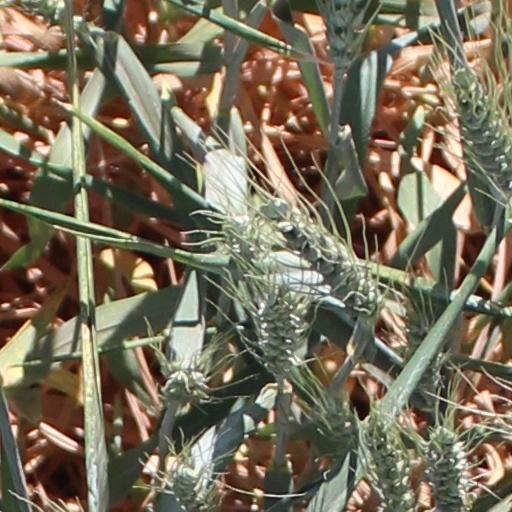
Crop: wheat